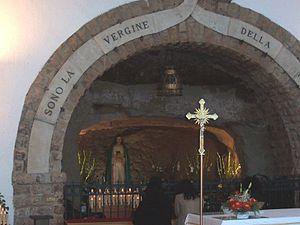
Une apparition mariale, appelée aussi mariophanie, est un supposé phénomène surnaturel se rapportant spécifiquement à une vision de la Vierge Marie, mère de Jésus. La tradition populaire rapporte de nombreuses apparitions mariales et l'Église catholique n'en a reconnu qu'une vingtaine. L'Église copte orthodoxe a également reconnu quelques apparitions au cours du XXᵉ siècle. L'événement prend généralement le nom de la ville où il se produit. Curieusement, le pays où la dévotion à Marie, mère de Dieu, est la plus intense et la plus fervente, la Russie, n'a été gratifié d'aucune apparition mariale. Ce qui fit dire que si les apparitions sont à l'ouest, la dévotion est à l'est.